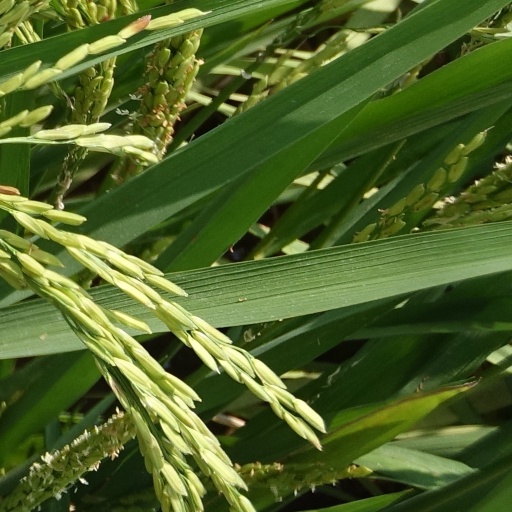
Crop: rice